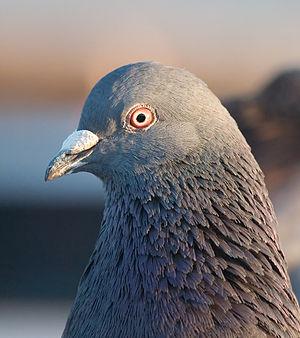
Tête d'un Pigeon biset (Columba livia), photographiée à Santa Barbara, en Californie (États-Unis).
La cire ou opercule est un renflement mou, charnu trouvé à la partie supérieure de la base du bec de certains oiseaux. Les faucons, les perroquets, les pigeons, les labbes sont quelques-uns des oiseaux qui ont une cire. La cire joue un rôle en indiquant le stade du cycle de reproduction de certains oiseaux dimorphiques et a également une fonction clé dans la respiration.
La question de l'orientation chez les oiseaux est une énigme majeure chez les scientifiques. En effet, plusieurs théories sur ce sujet se complètent et se contredisent : aucune théorie n'a été démontrée à ce jour, mais les expériences réalisées sur les oiseaux ont permis, malgré tout, de se positionner face à ce problème.